Van Canto

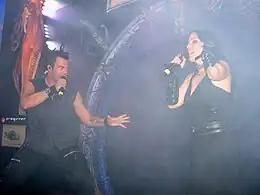
Van Canto performing in 2010

On 21 September 2010, it was announced that they had teamed up with the MMORPG "Runes of Magic" to create a music video based around the game for and with the game.